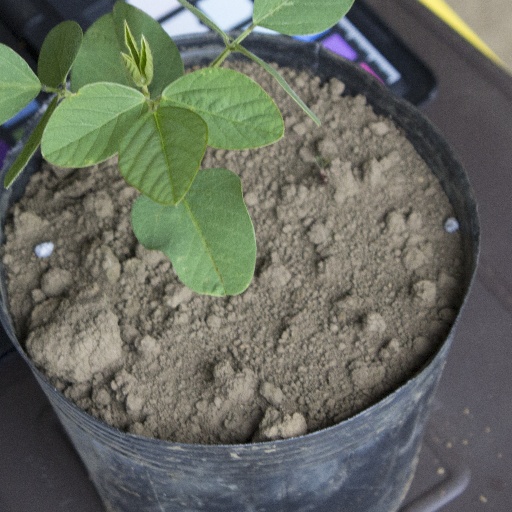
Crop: soybean